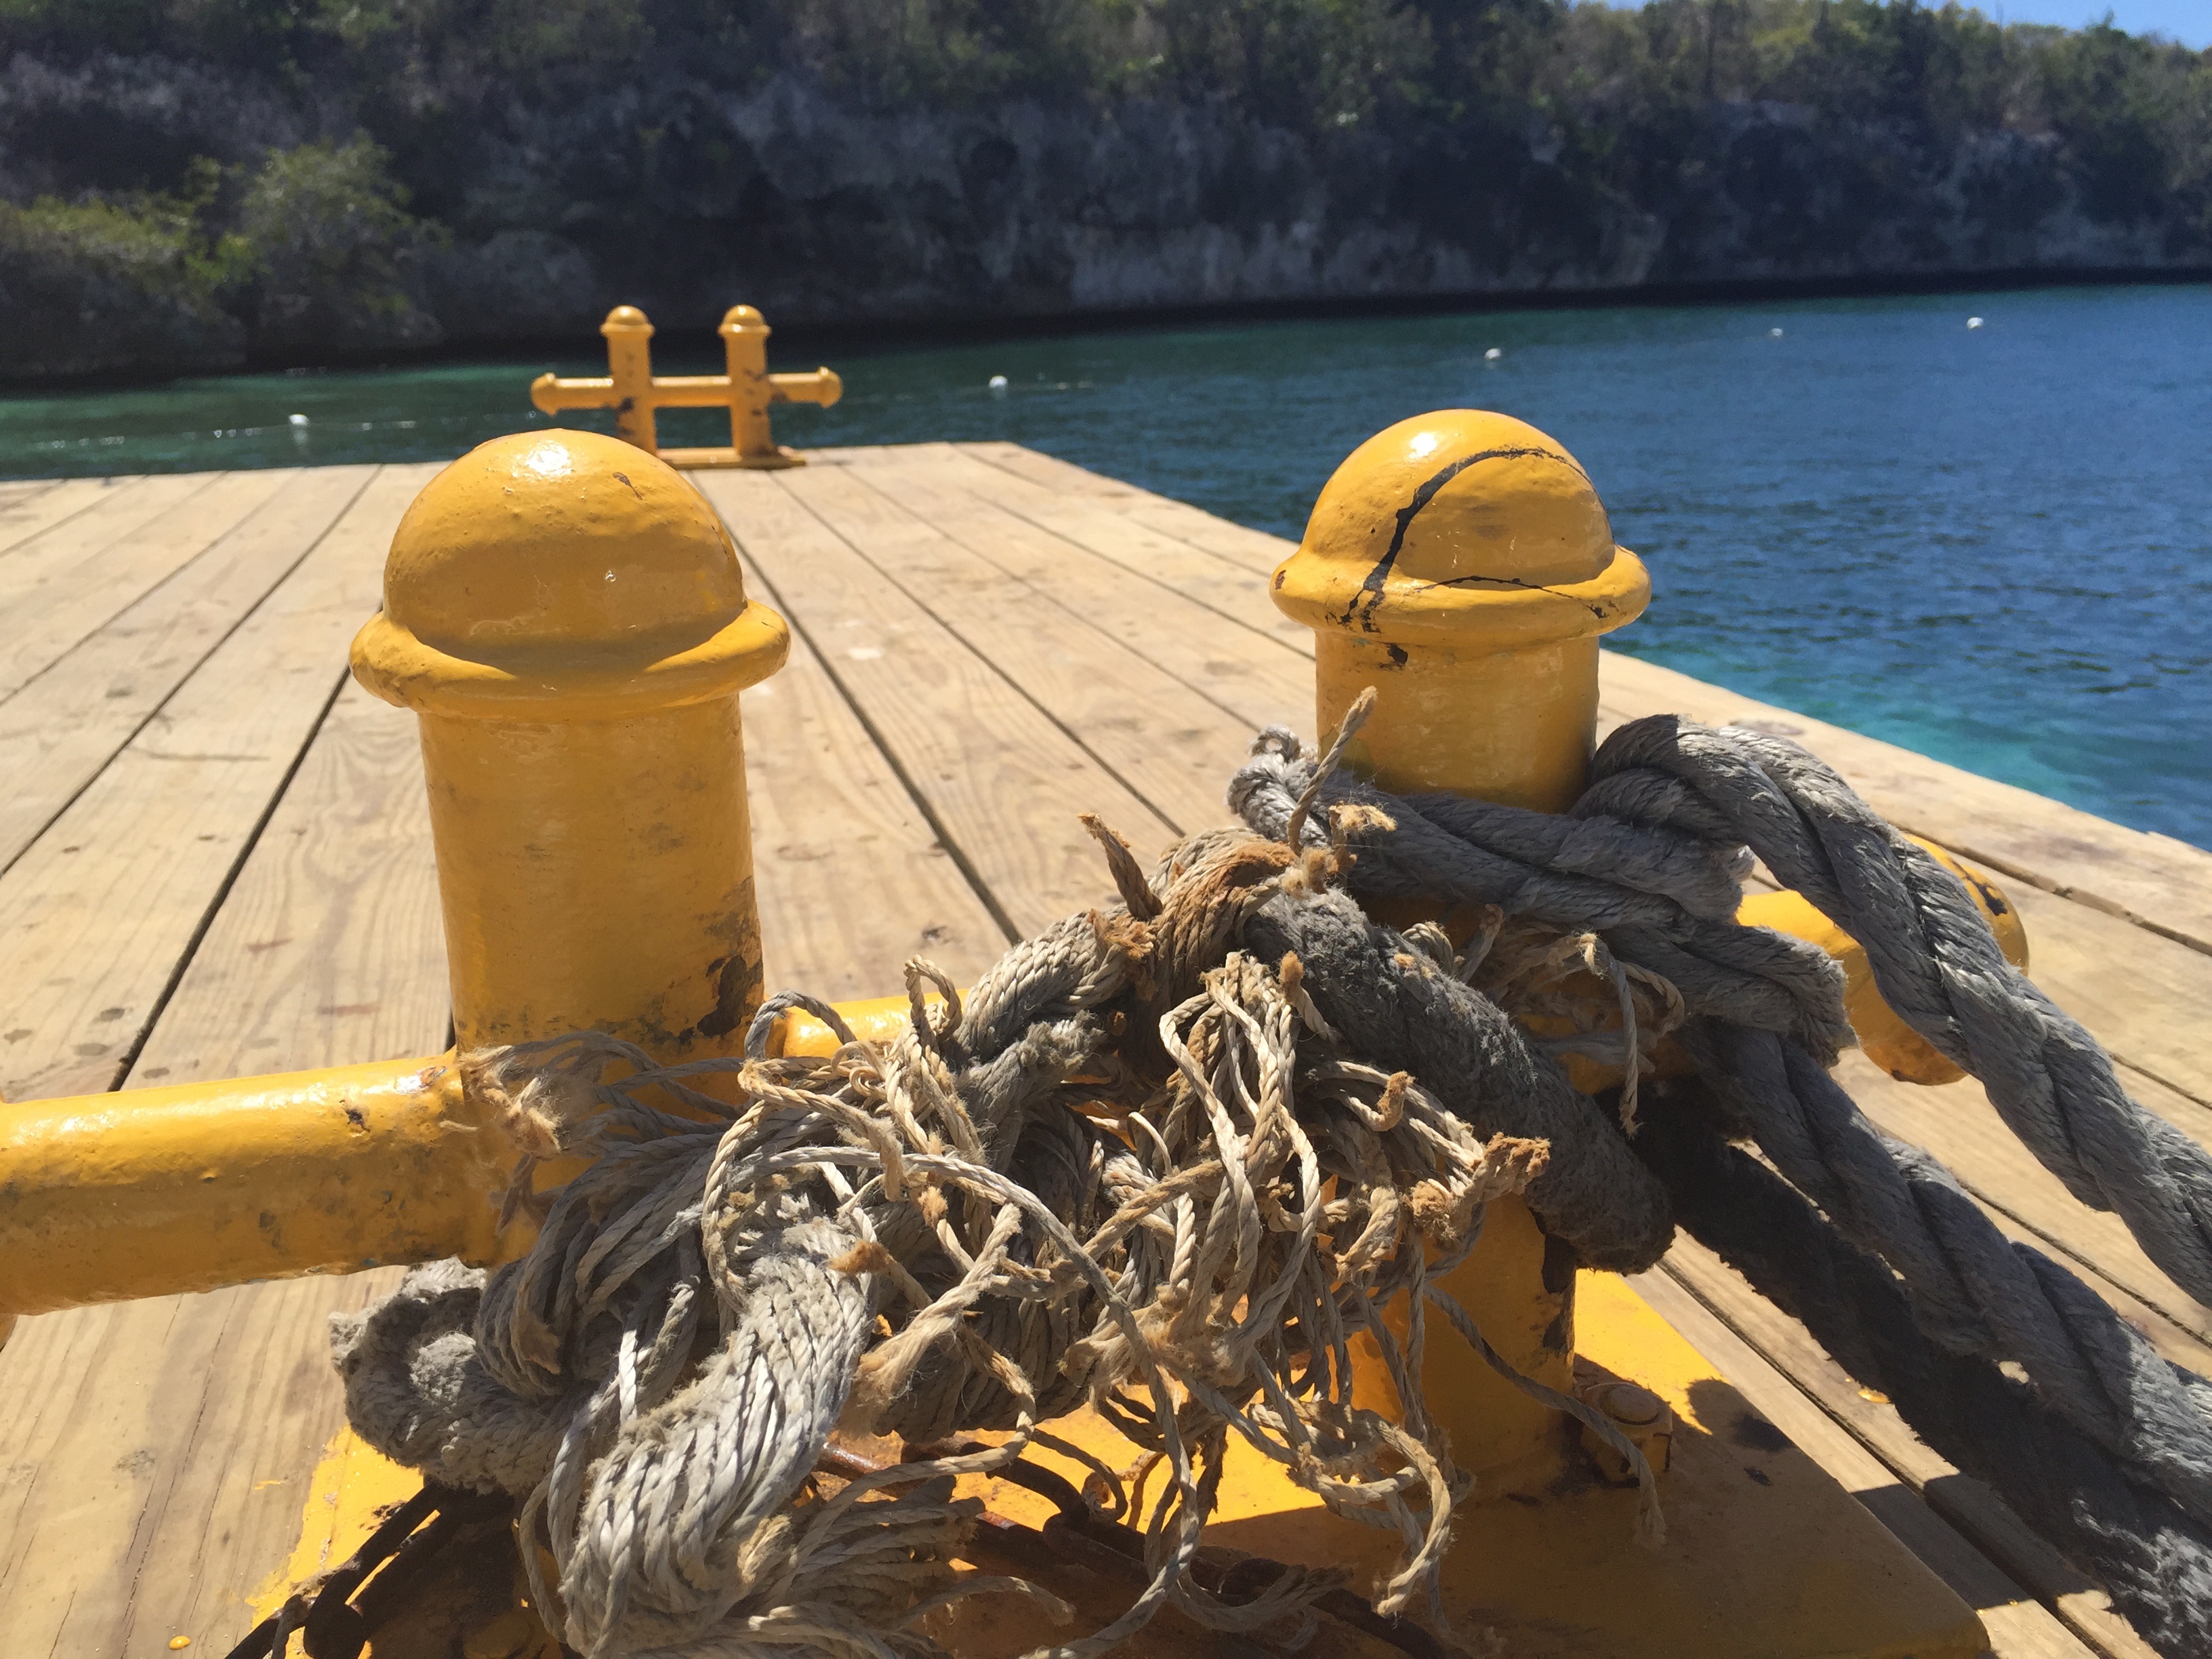
boat, vehicle